Battle of Hampden

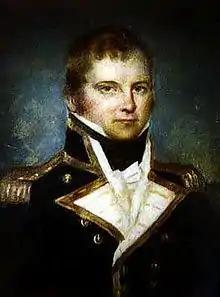
A painting of Captain Robert Barrie

When Morris entered the river late in August he moved past Buckstown (now Bucksport, Maine) and anchored at the mouth of the Souadabscook Stream in Hampden on the west bank of the Penobscot some 30 miles inland. Anticipating an attack, he placed nine of the ship's guns in battery on a nearby hill and fourteen on the wharf next to his crippled ship. Morris, commanding a crew of 150, called for help from Brigadier General John Blake, commander of the Eastern Militia at Brewer. Blake responded with some 550 militiamen and formed the center of a defensive line running along a ridge facing south, towards Castine.